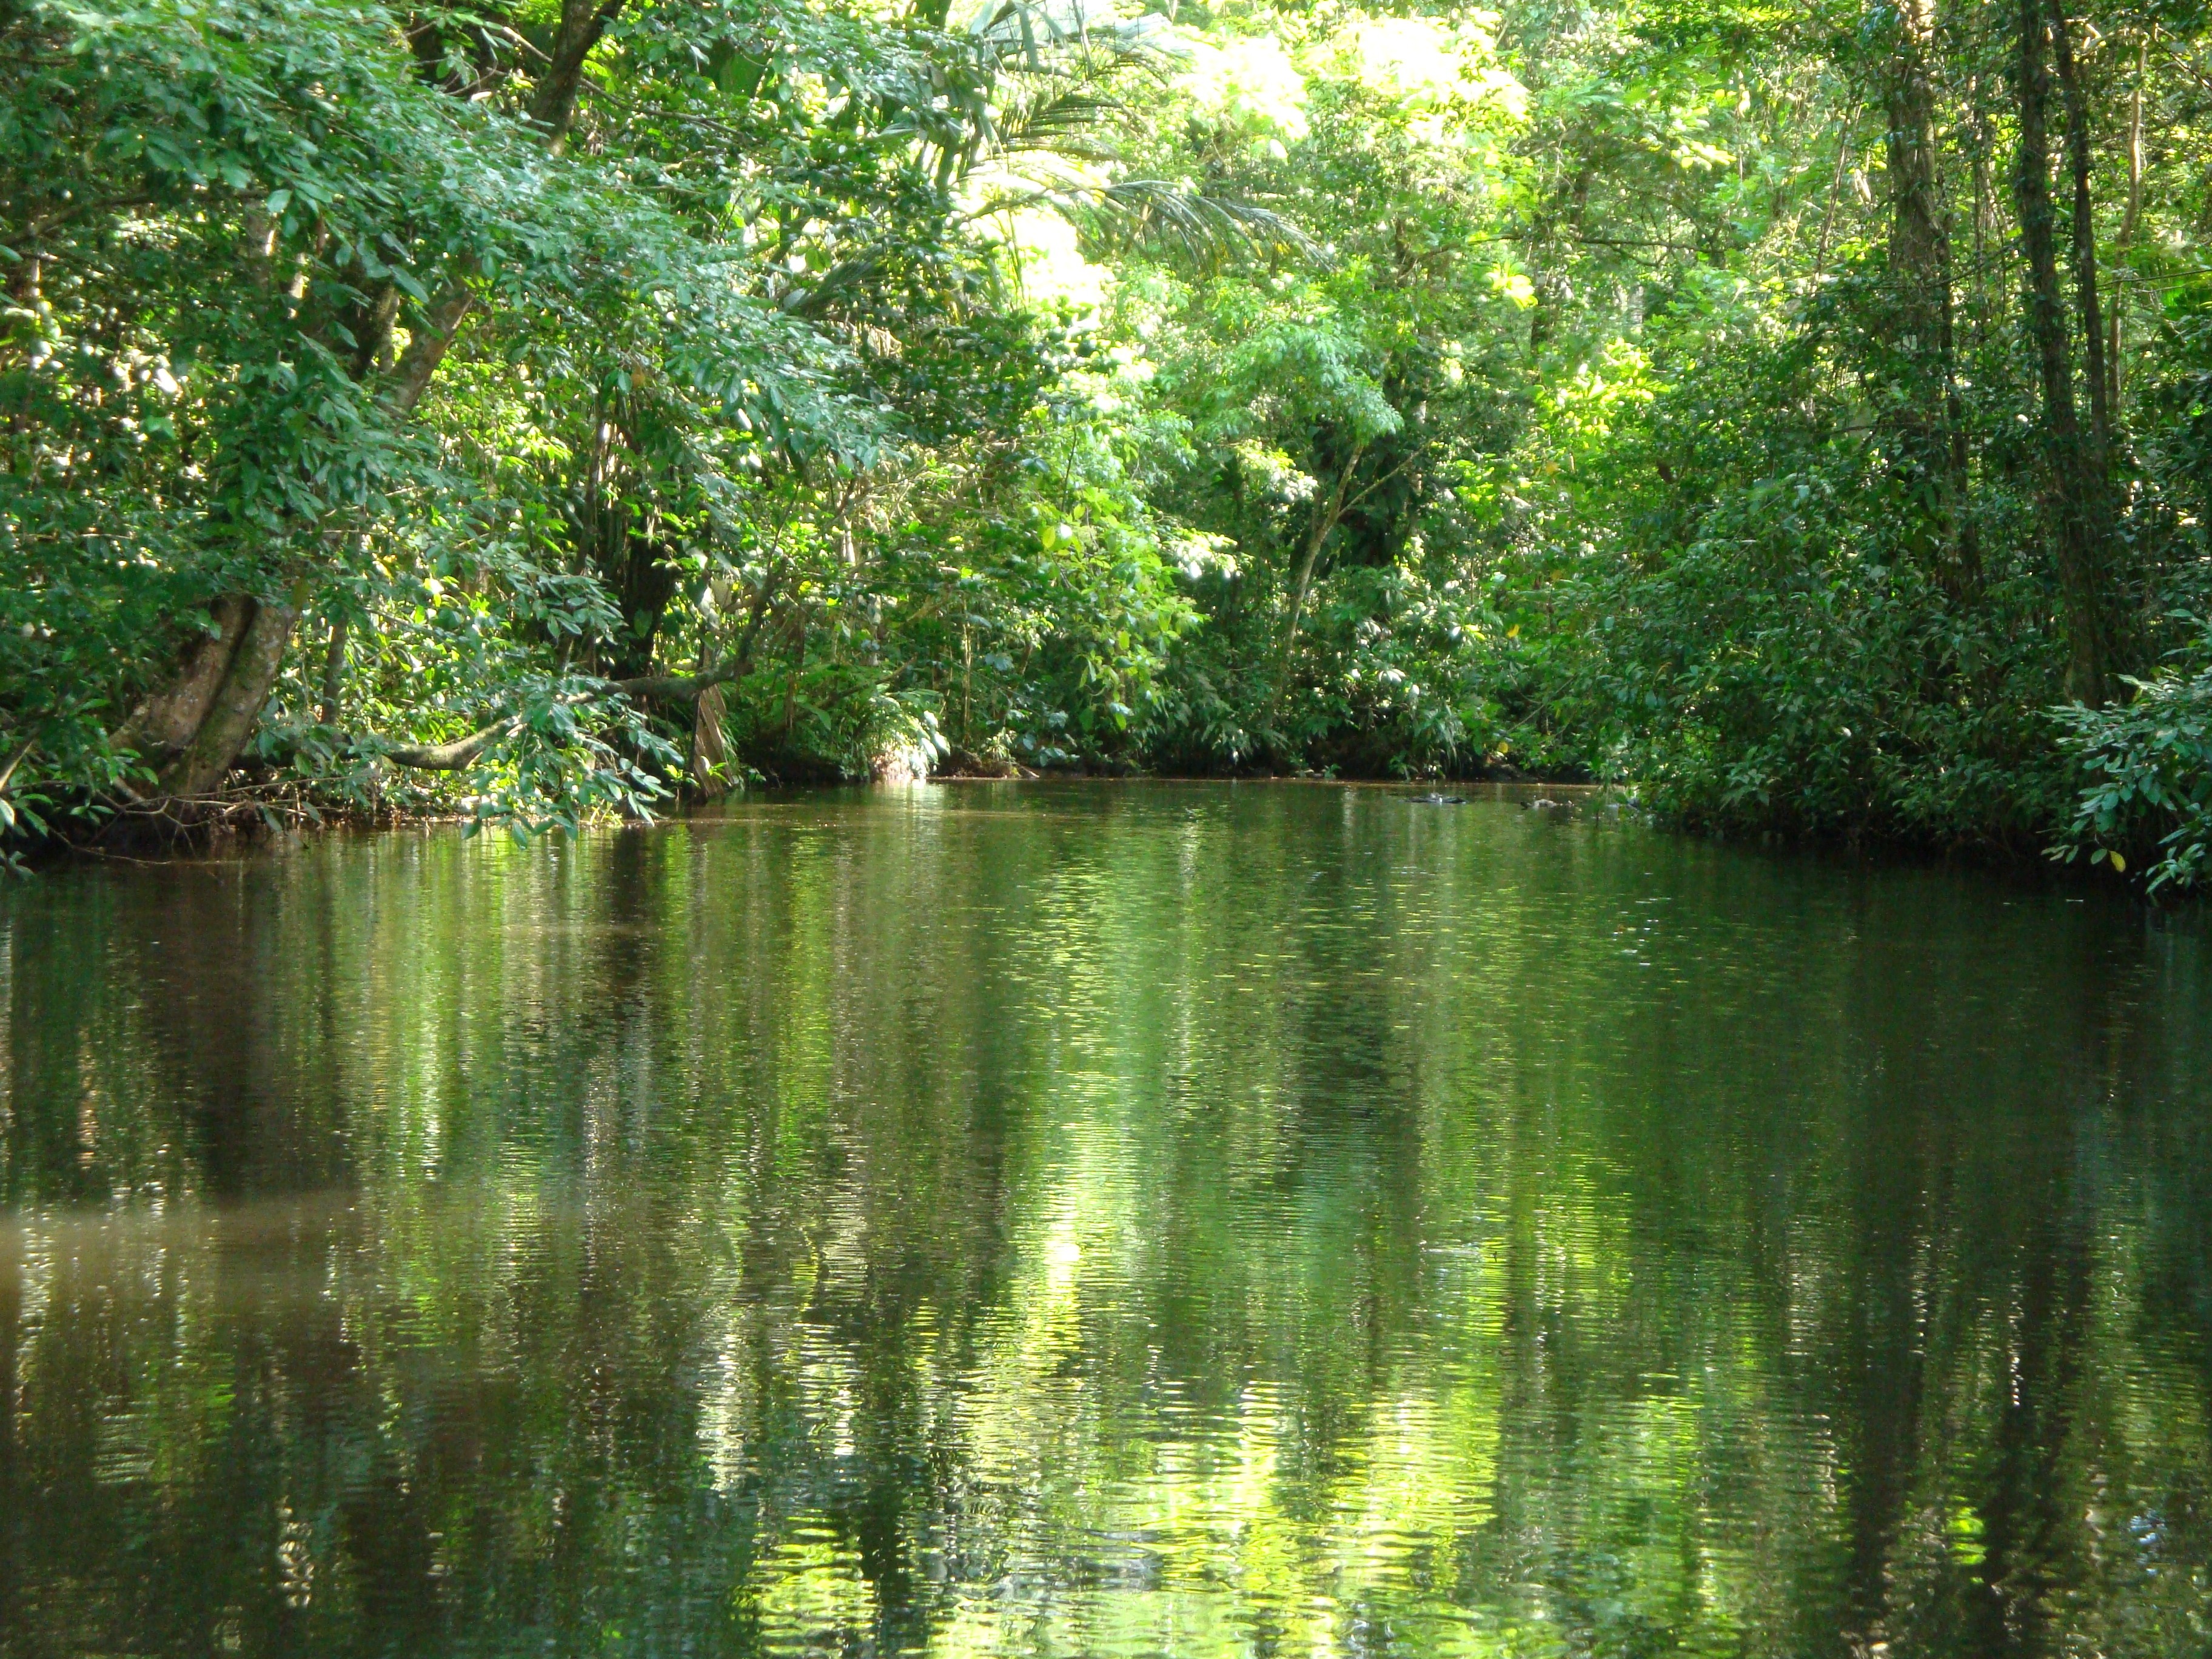
tree, nature, forest, swamp, leaf, lake, river, pond, stream, green, reflection, jungle, body of water, vegetation, rainforest, wetland, woodland, habitat, ecosystem, costa rica, nature reserve, fish pond, tortuguero, old growth forest, natural environment, woody plant, bayou, riparian forest